Moravian Duets

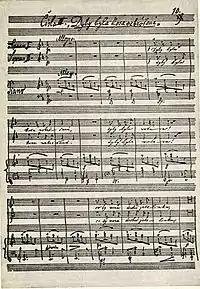
Dvořák's autograph score of "Dyby byla kosa nabróšená" from "Moravian Duets"

In March 1875 Dvořák composed the first volume of "Moravian Duets", the ""Three Duets for Soprano and Tenor, with Piano Accompaniment, Op. 20"". His sponsor, Neff, was very delighted with them and he therefore asked Dvořák to compose more duets, this time for two female voices. Dvořák again agreed and, between May 17 and 21, 1876, composed the initial five songs, ""Duets for Two Sopranos"", which he designated in the manuscript as "II. Cycle". These duets were originally published separately as Op. 29, then later combined with the Op. 32 publication. The remainder of the second volume was composed between June 26 and July 13, 1876, for soprano and contralto this time, entitled "III. Cycle, Op. 32". A year later, in September and October 1877, Dvořák wrote another four duets, published as Op. 38. Dvořák returned to his "Moravian Duets" several years later in 1880, rearranging selections from Op. 32 for vocal quartet. These works were given number 107 in the Burghauser catalogue. Dvořák completed his large series of duets in 1881 with a final duet, a setting of Moravian folk poetry for soprano and alto, with piano accompaniment: "Na tej našej střeše laštověnka nese" (Lo, a swallow winging), B. 118.